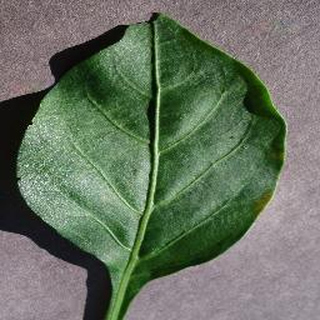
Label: healthy_bell_pepper